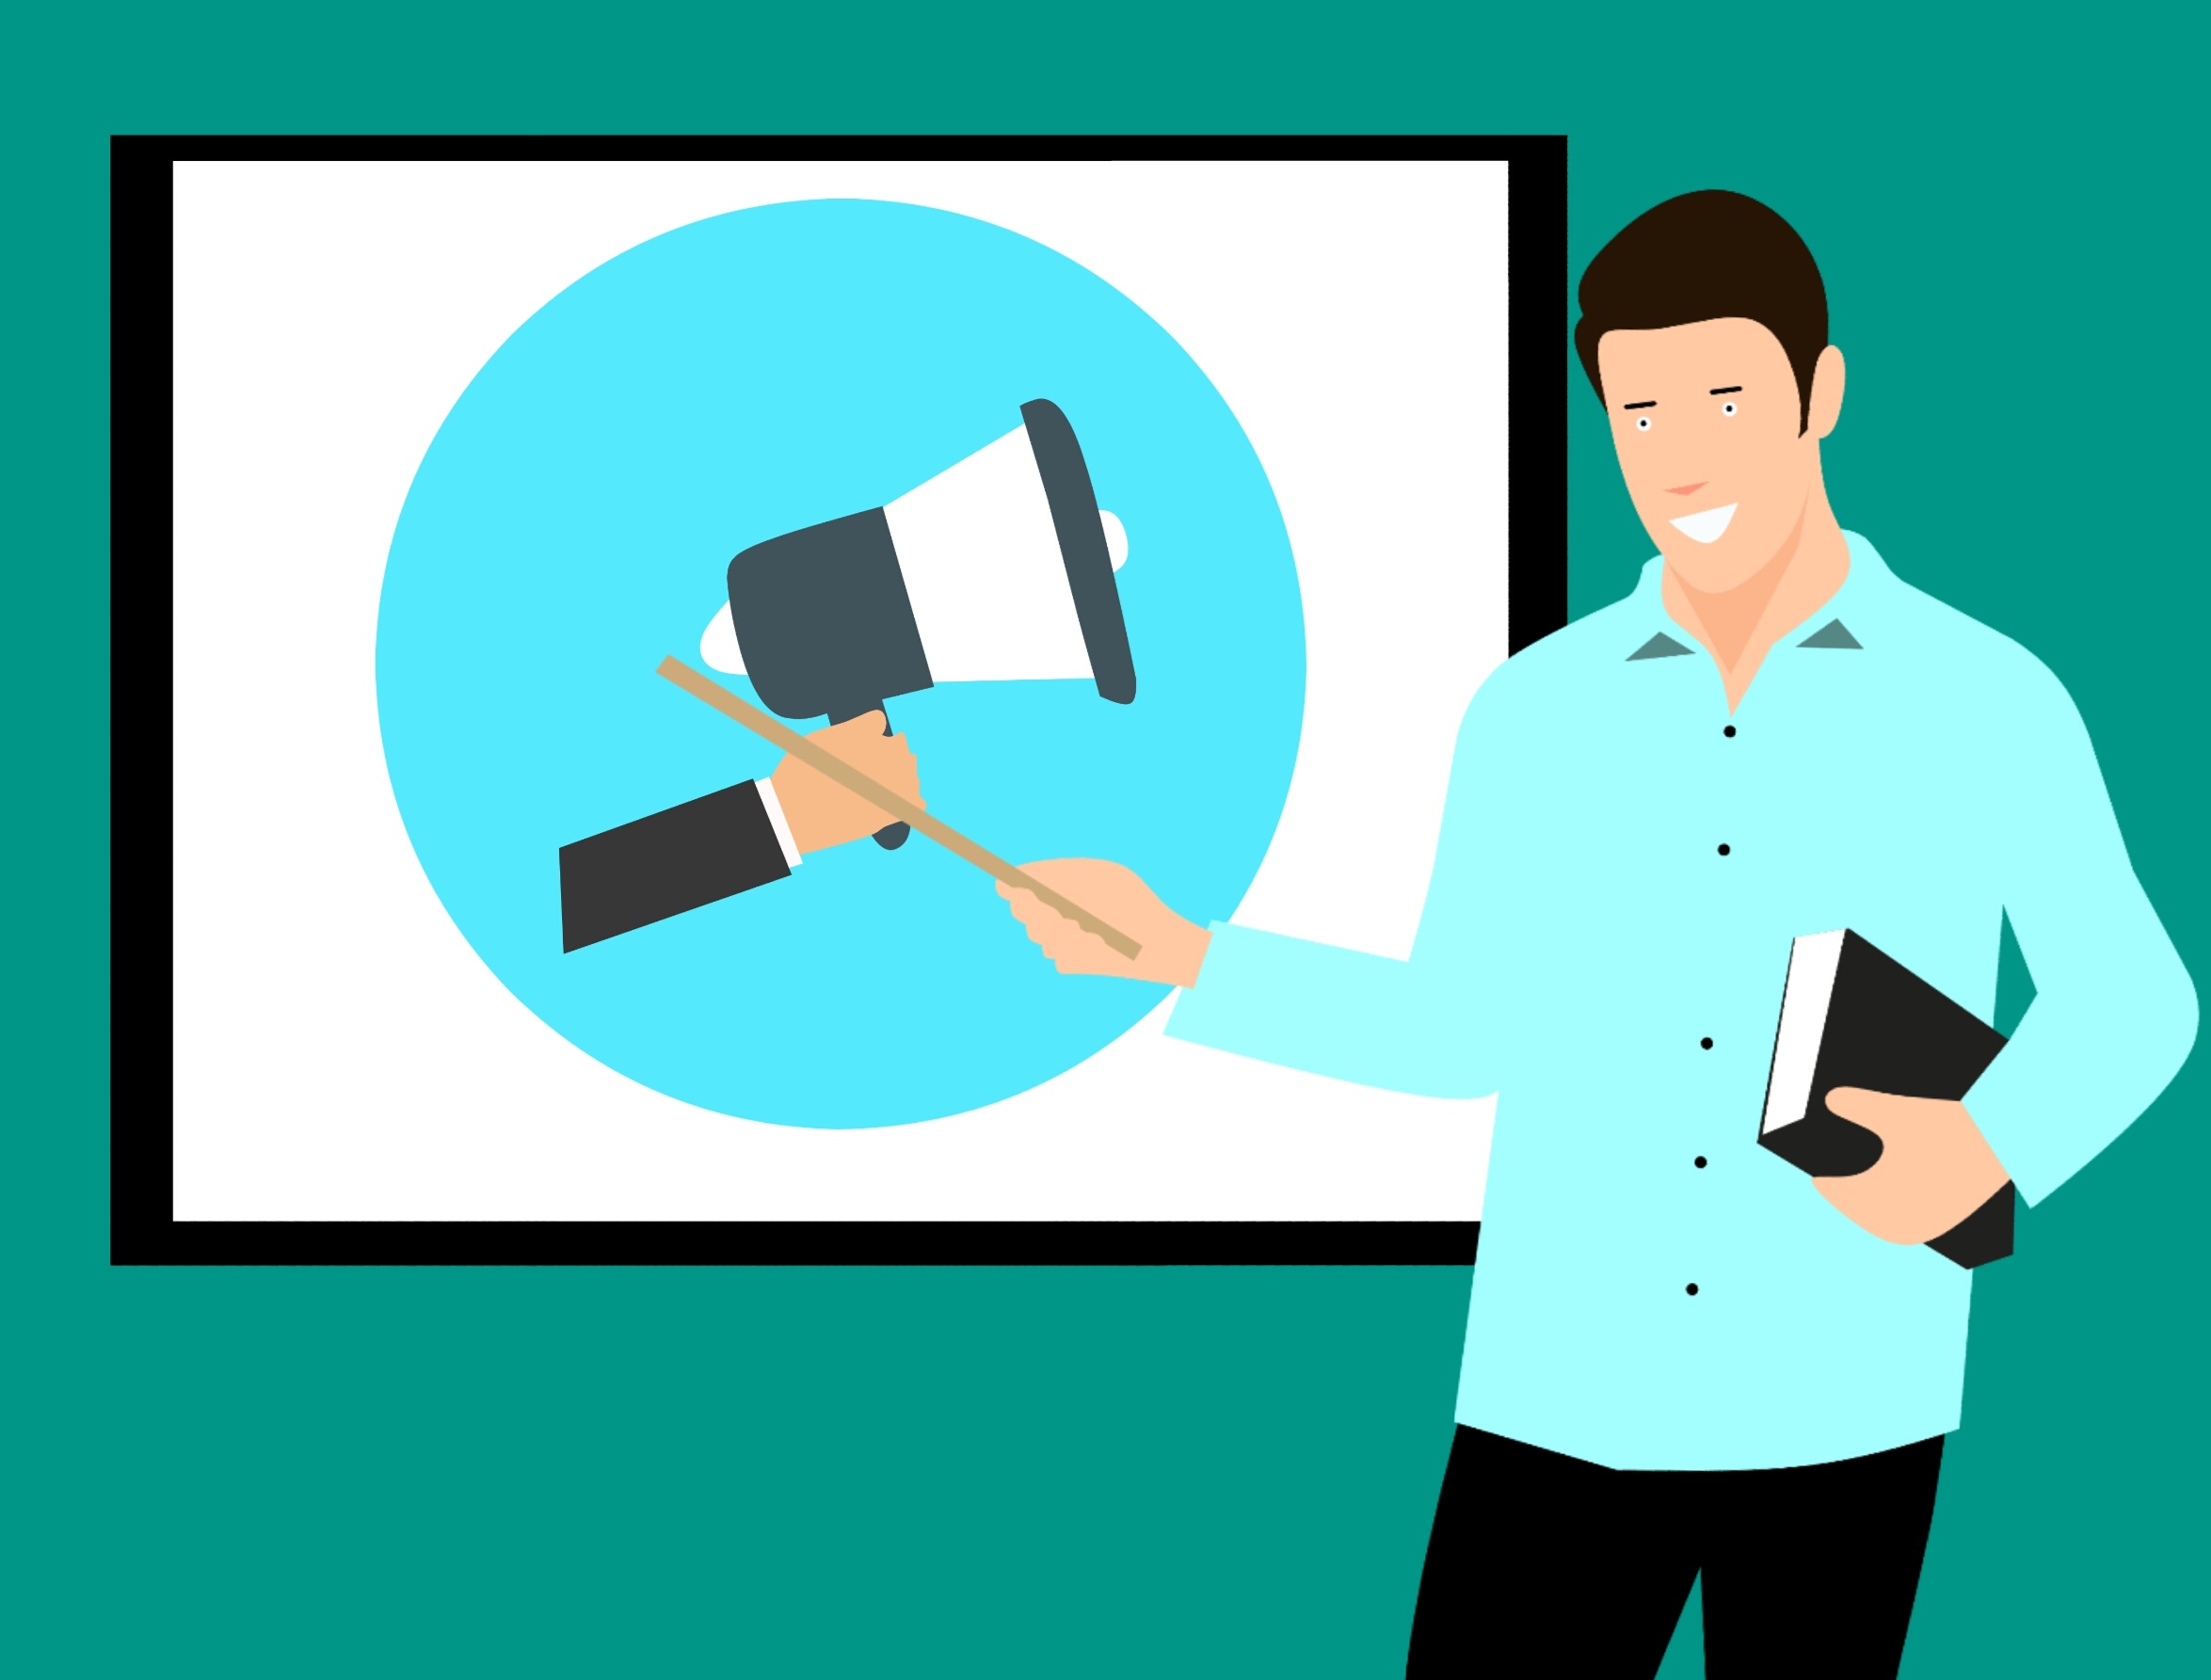
megaphone, speaker, speakers, speak, loud, communication, loudspeaker, announcement, message, announce, shout, voice, sound, bullhorn, speech, icon, business, shouting, white, scream, communicate, public, attention, volume, noise, sign, audio, symbol, alert, adult, broadcast, equipment, marketing, blue, orange, yellow, noisy, media, broadcasting, flat, advertisement, promotion, social, green, standing, human behavior, male, conversation, line, uniform, font, technology, job, organization, clip art, smile, brand, illustration, joint, graphics